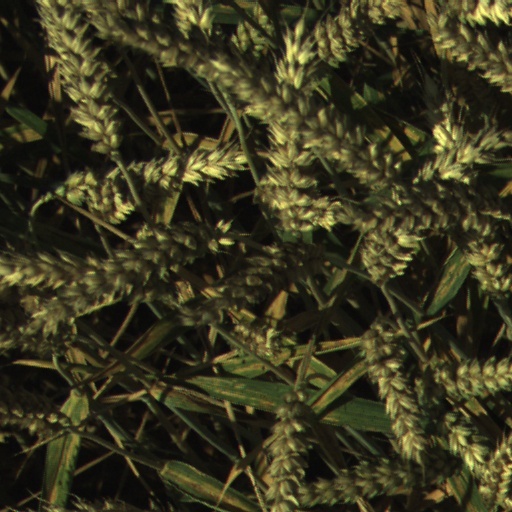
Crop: wheat